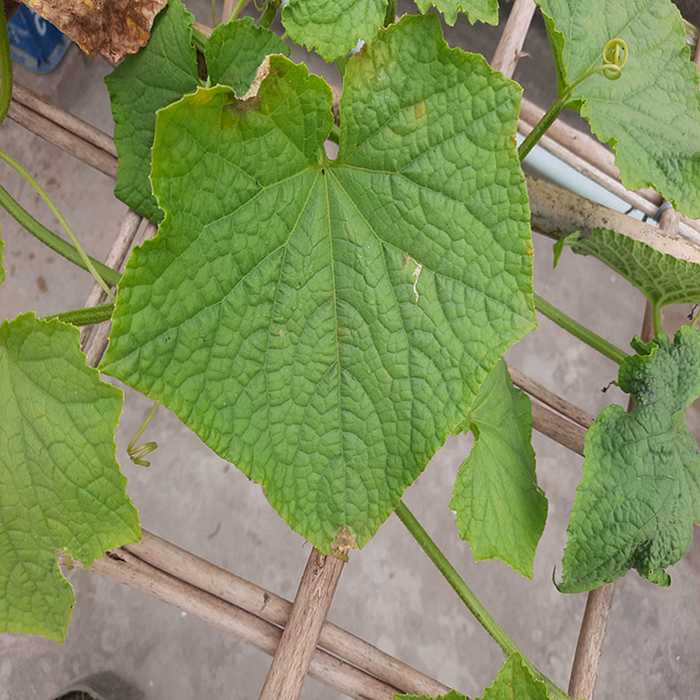
Plant: Cucumber
Label: Fresh leaf